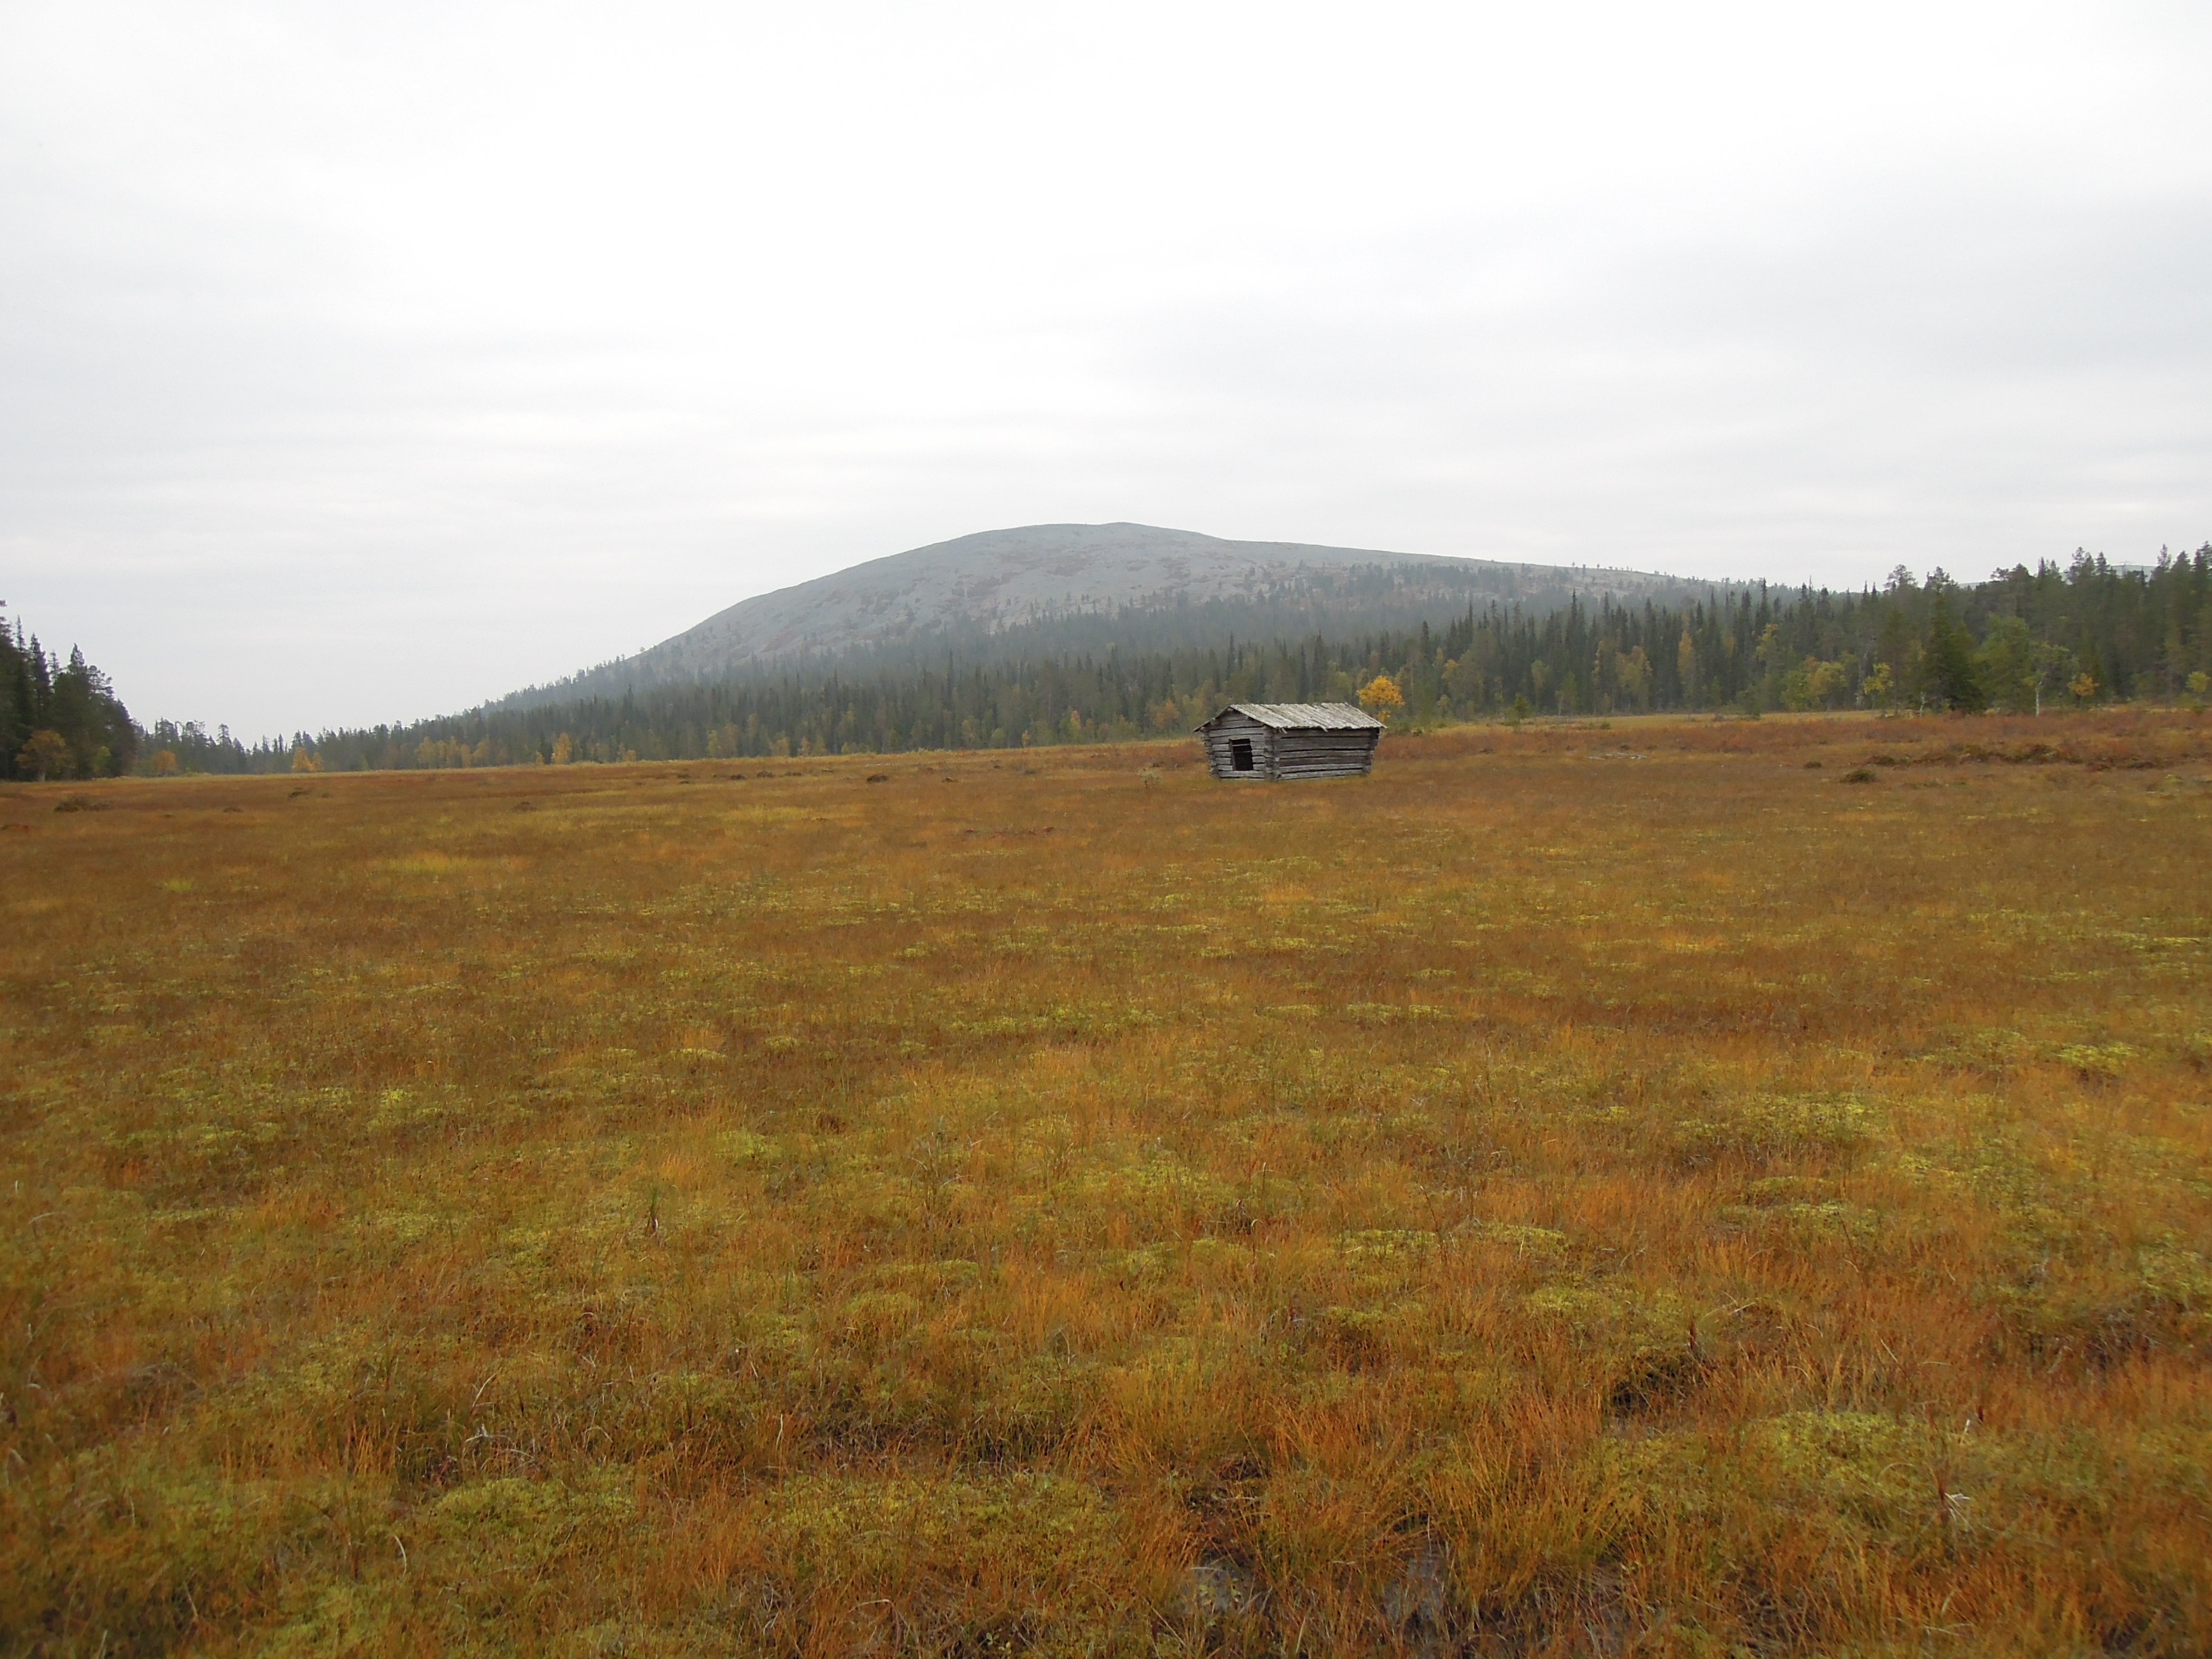
landscape, nature, forest, grass, marsh, wilderness, field, farm, meadow, prairie, house, hill, barn, silver birch, pasture, grazing, ranch, autumn, agriculture, terrain, savanna, plain, grassland, wetland, bog, plateau, fell, habitat, loch, ecosystem, tundra, finnish, steppe, rural area, run down, lapland, deserted house, the lapland, pirtti, natural environment, atmospheric phenomenon, grass family, land lot, ecoregion